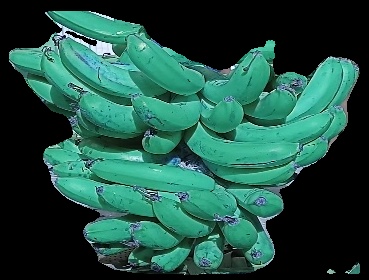
Variety: pachbale
Grade: grade3